Héctor Herrera

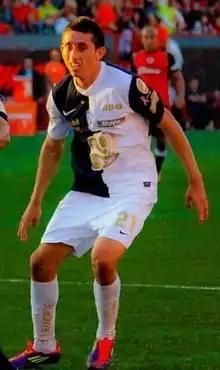
Herrera with Pachuca in 2012

Herrera began playing football for C.F. Pachuca's youth sides. As a youth, he was nicknamed "Zorrillo" (skunk), as well as "Zorro" (fox).